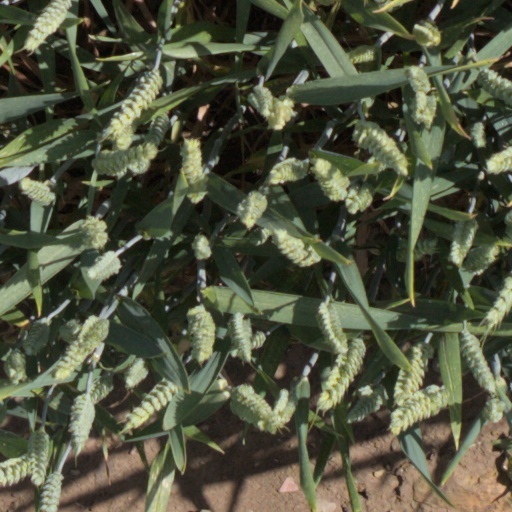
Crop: wheat